Julian Livingston Peabody

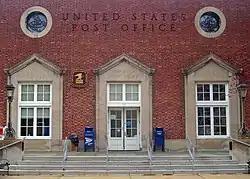
Front entrance of Mineola Post Office and portion of facade, 2008.

In 1907, Peabody returned to New York from Paris where he entered the office of Howells & Stokes (architects John Mead Howells and Isaac Newton Phelps Stokes), and later, the office of Grosvenor Atterbury, architect.